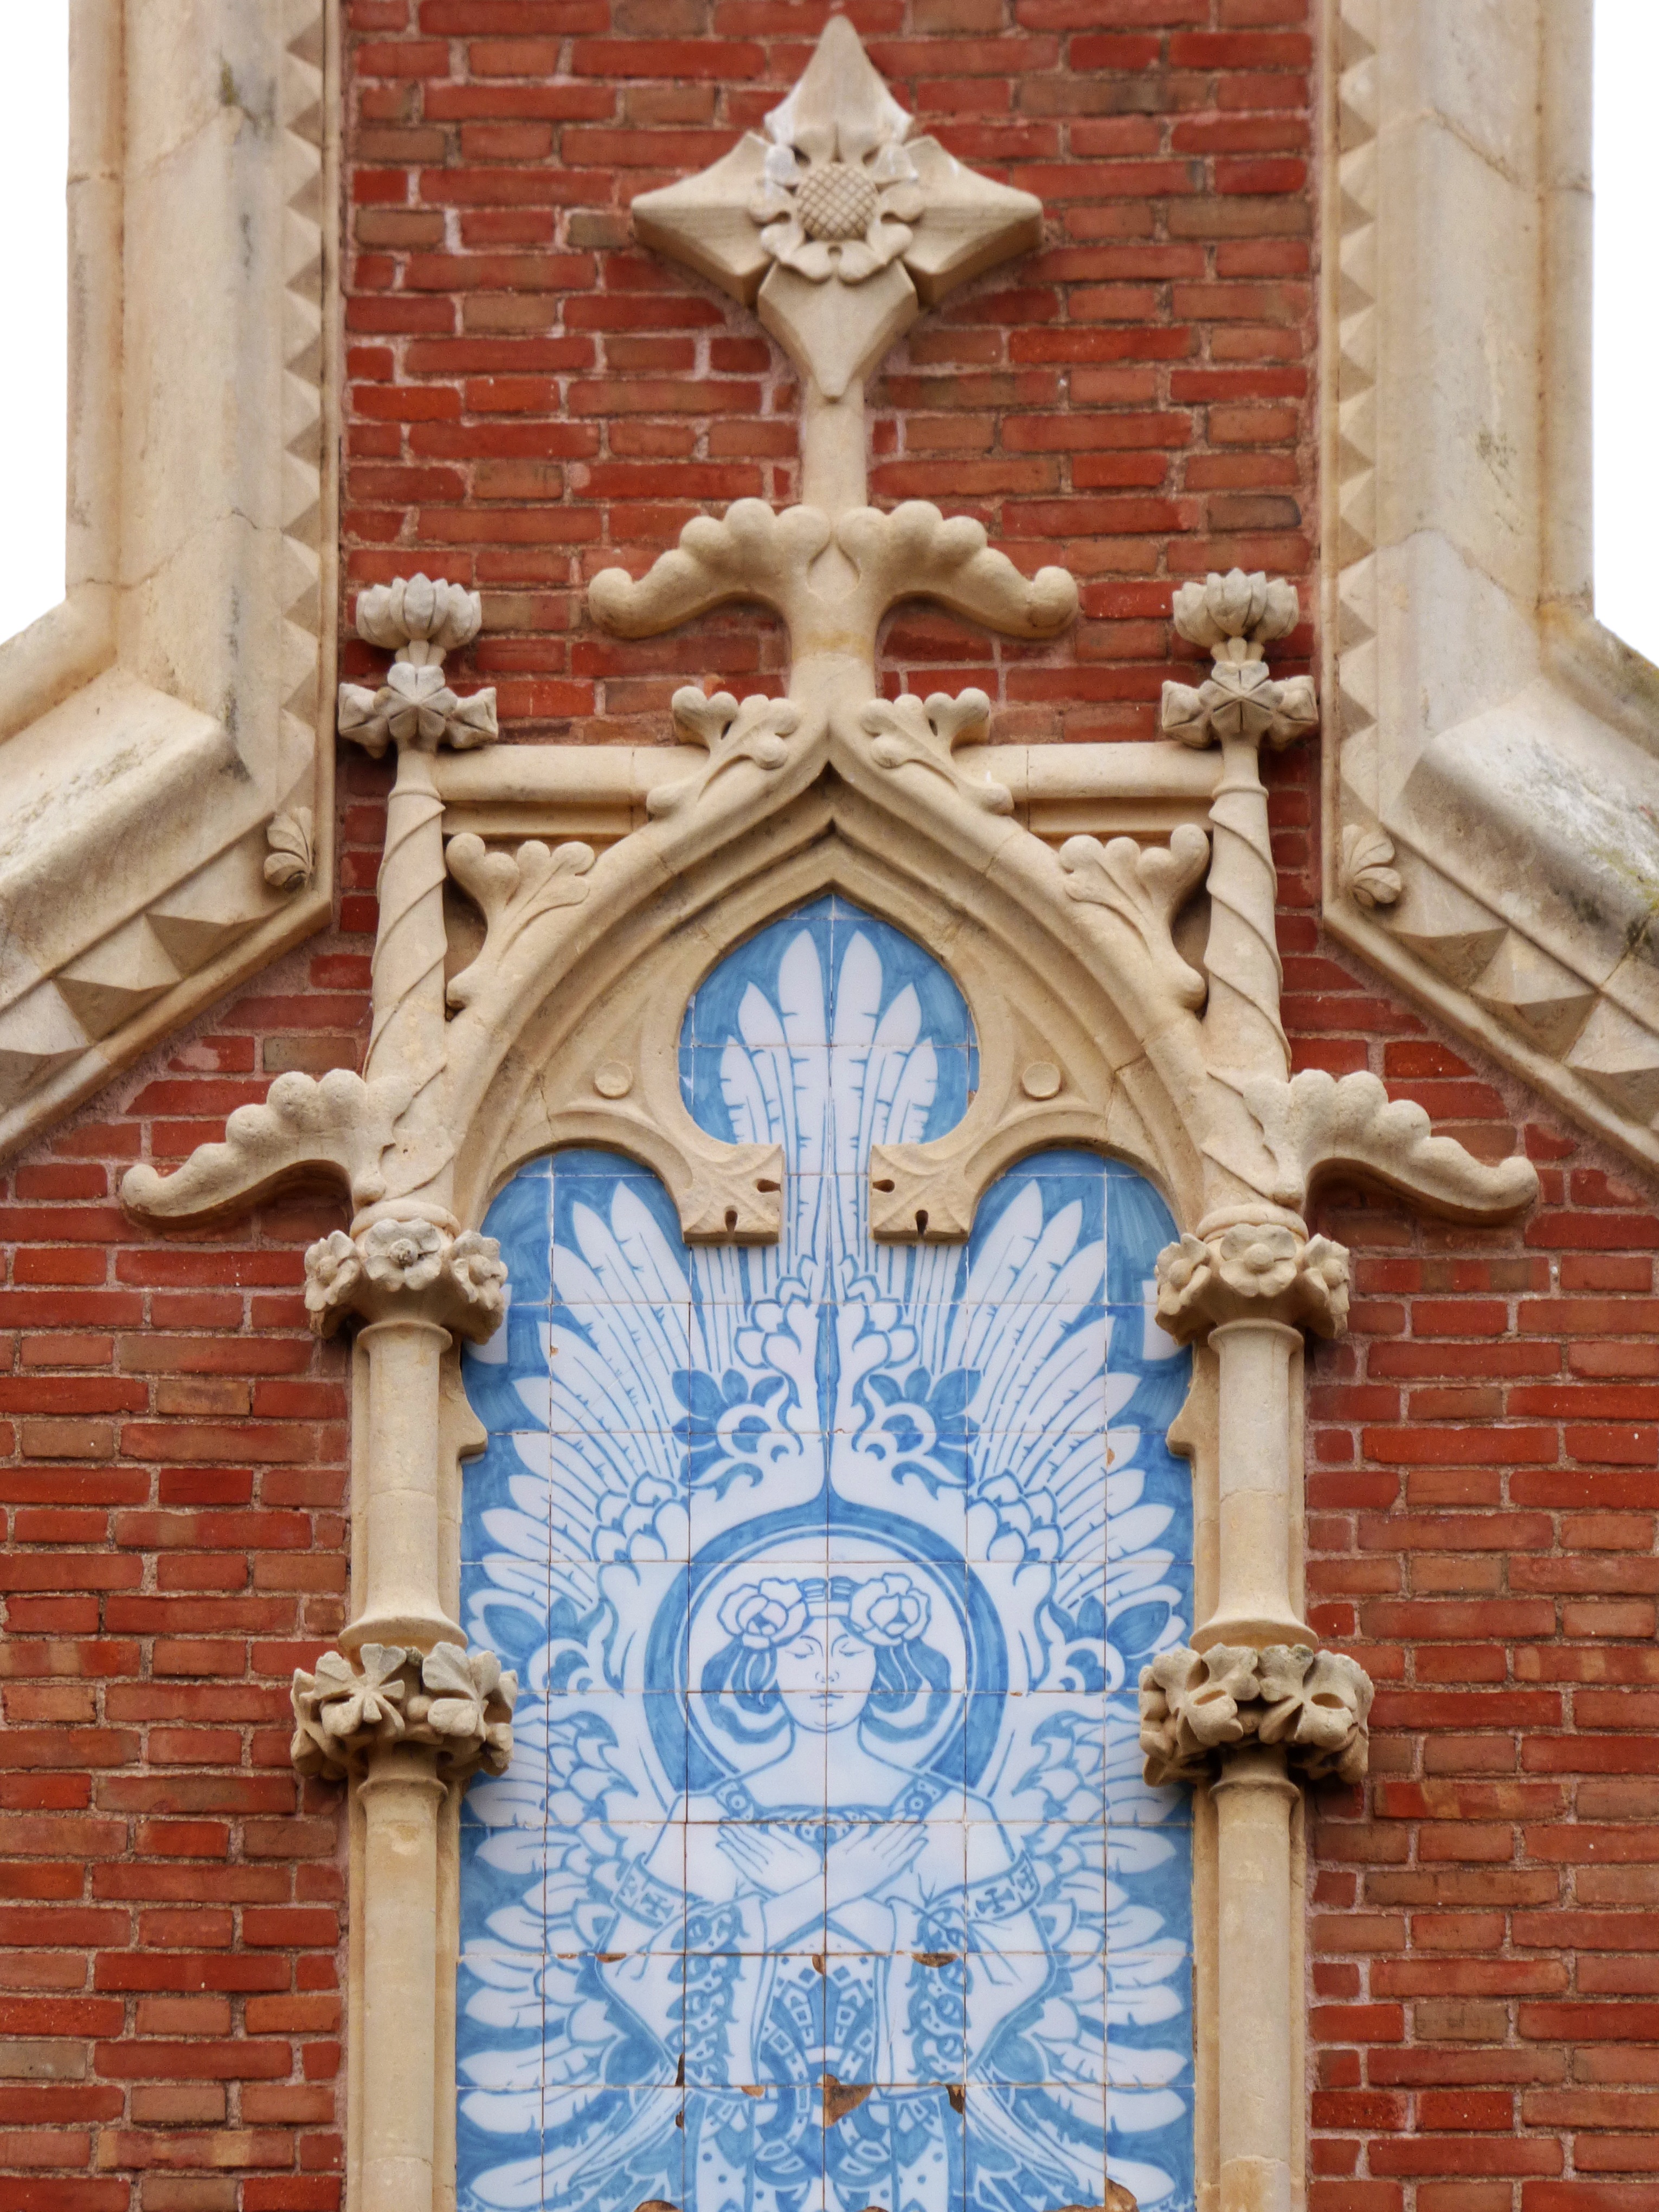
architecture, structure, window, facade, church, cathedral, chapel, door, place of worship, crafts, altar, mosaic, tiles, reus, modernism, carved stone, art noveau, pere mata